Culture of Paris

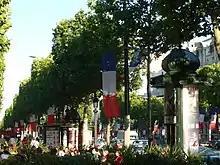
The Champs-Elysees decorated for Bastille Day.

Paris' culinary reputation has its basis in the diverse regional origins of its inhabitants. France's regions have produced distinctive cuisines, much like regional varieties of wine. These mingled with Paris' own regional traditions. In its beginnings, Paris' culinary development owed much to the 19th-century organization of a railway system that had Paris as a center, making the capital a focal point for migration from France's many different regions and gastronomical cultures. This reputation continues through today in a cultural diversity that has since spread to a worldwide level thanks to Paris' continued reputation for culinary "finesse" and further immigration from increasingly distant climes. Immigrants from former colonies have infused French cuisine with their own traditions, originating in South East Asia, North and West Africa.